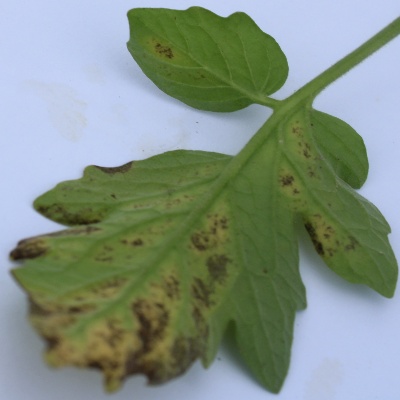
Crop: Tomato
Condition: septoria leaf spot